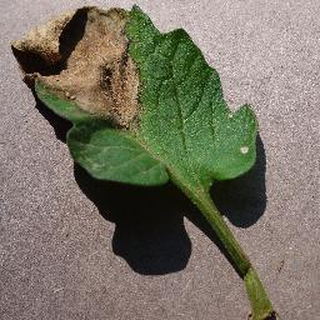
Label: tomato_late_blight